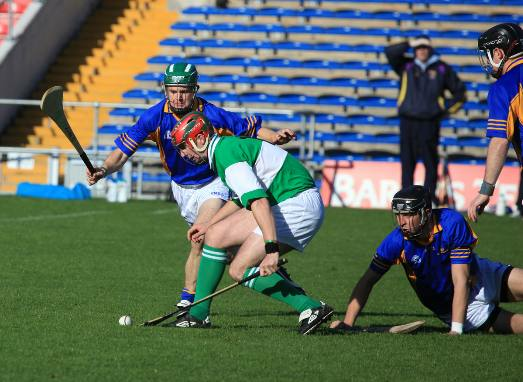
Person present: Yes